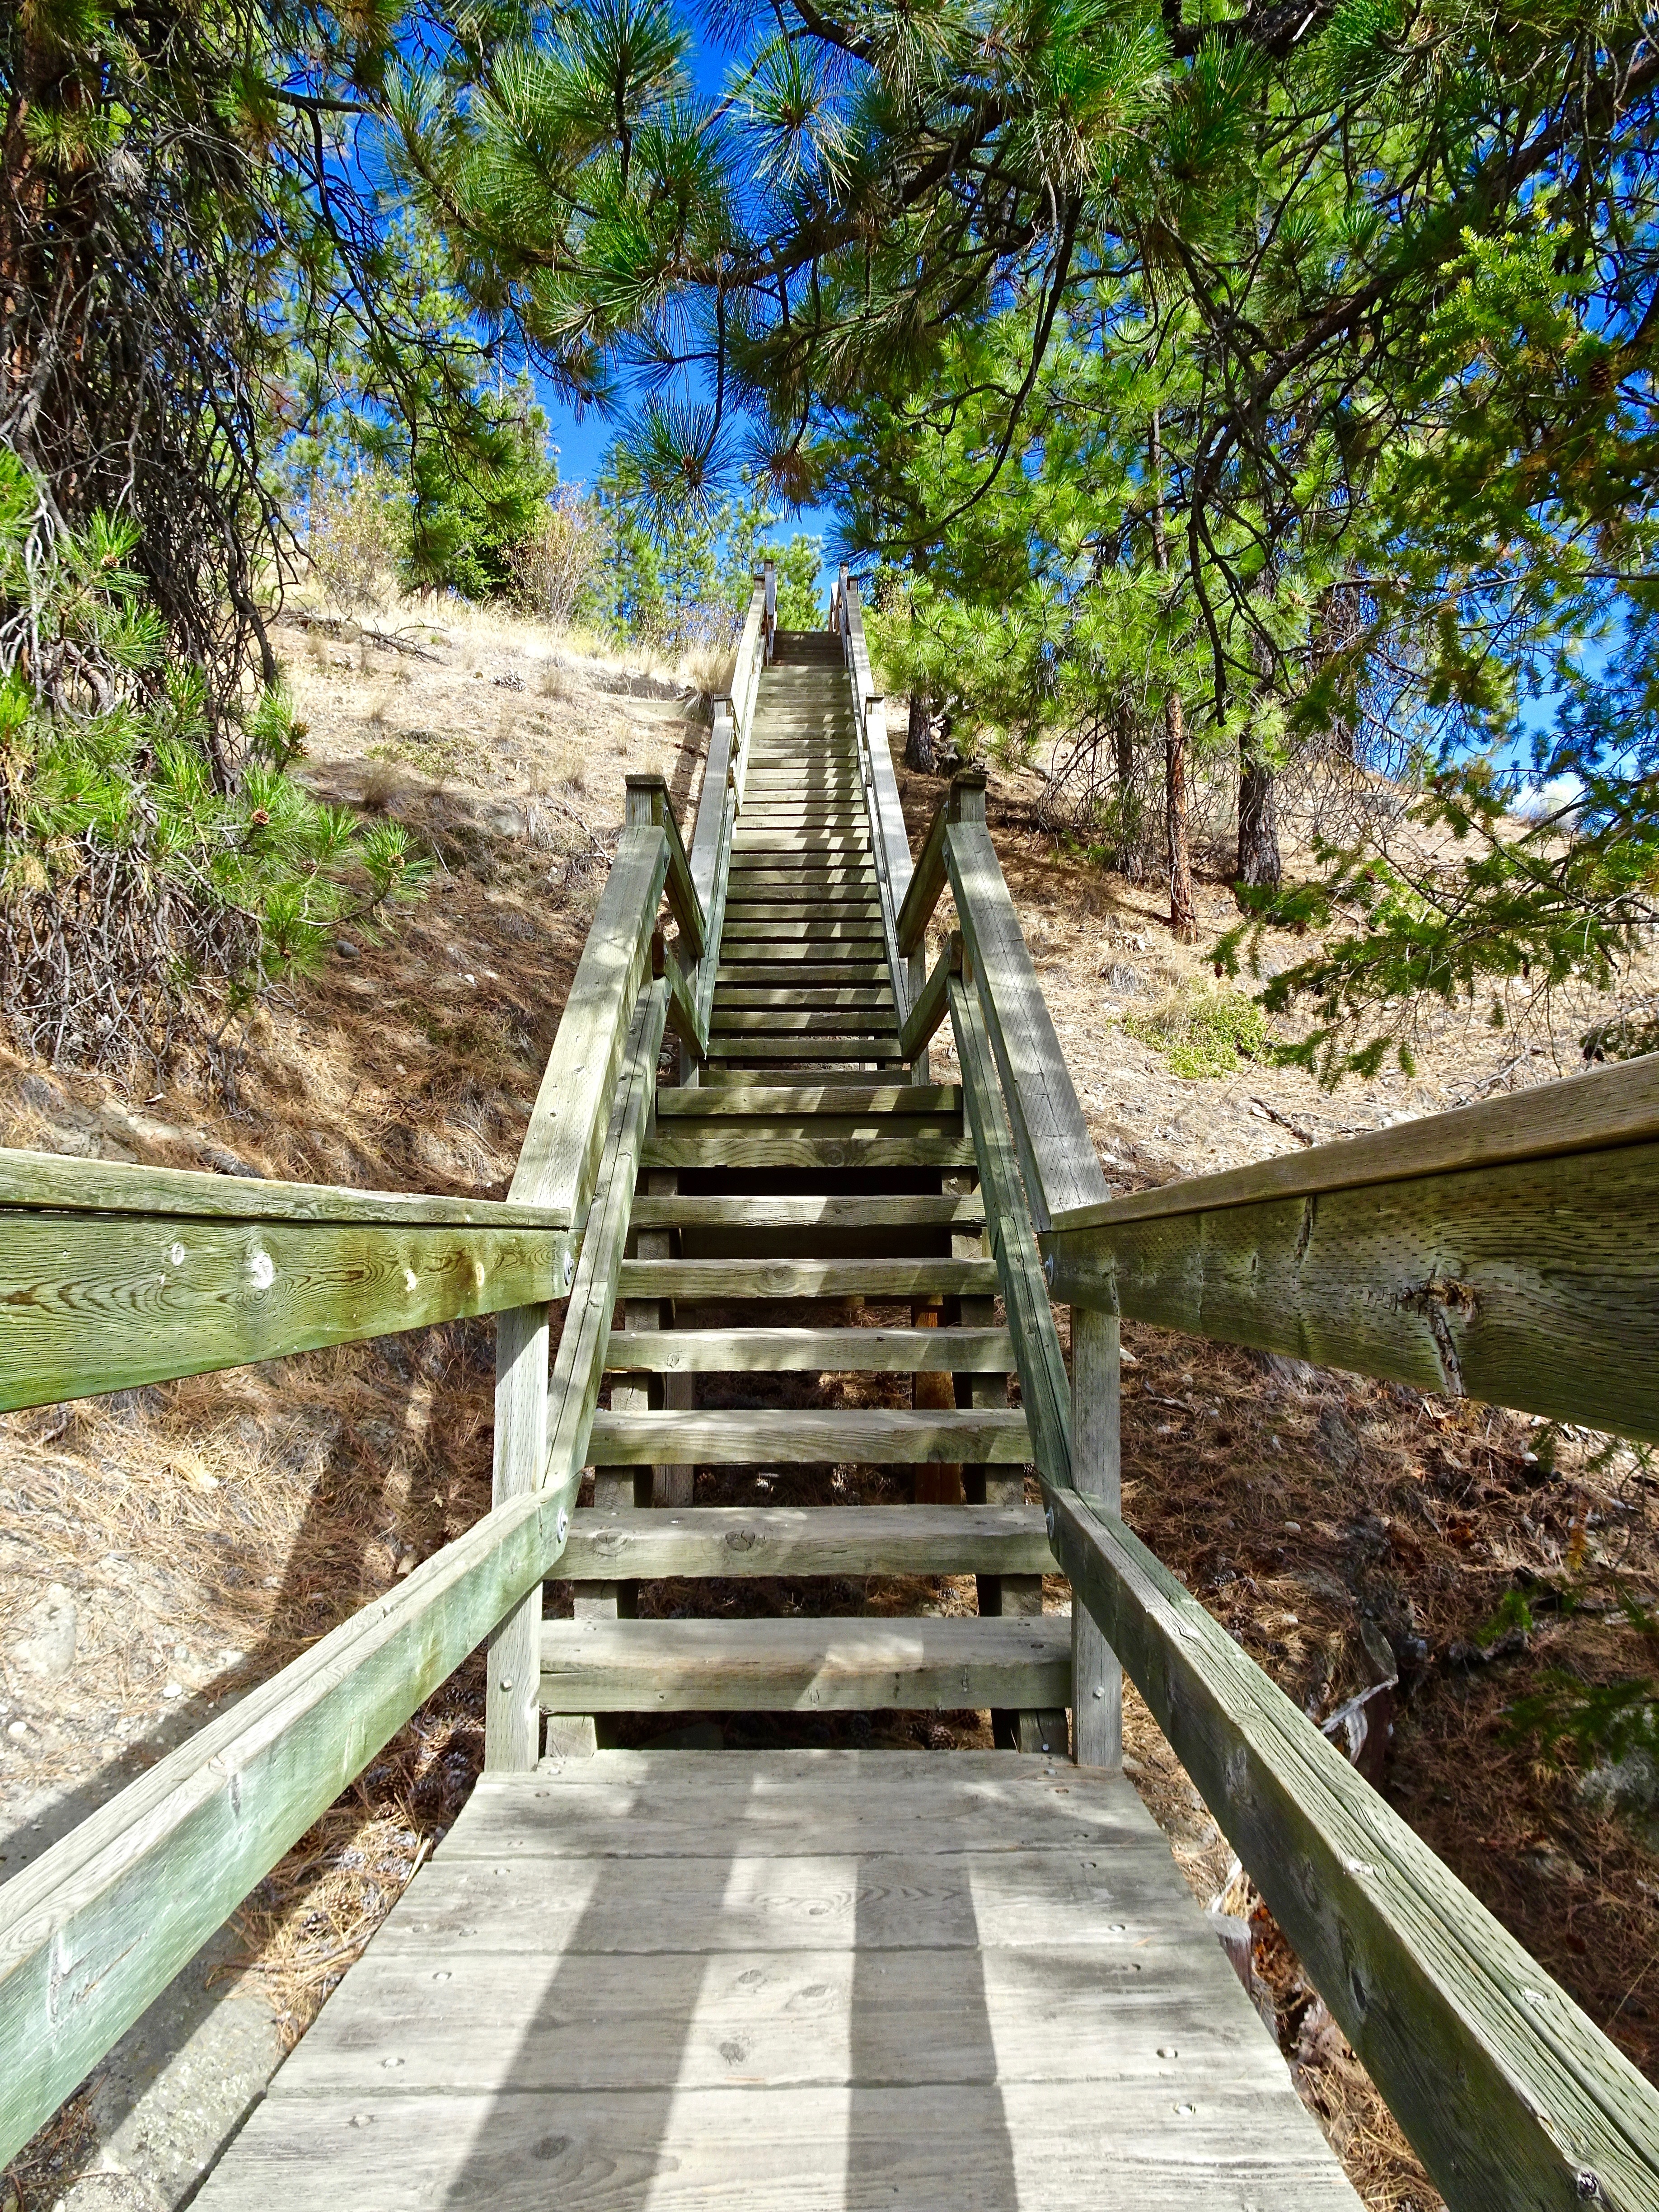
track, trail, bridge, perspective, staircase, walkway, suspension bridge, construction, park, stairway, waterway, rolling stock, nonbuilding structure